Hydro Majestic Hotel

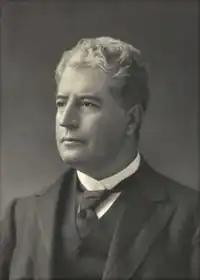
Edmund Barton

As well as Dame Nellie Melba and Dame Clara Butt, other famous guests of the hotel have included: munitions heiress Bertha Krupp, who donated a Bechstein grand piano to the hotel; Sir Arthur Conan Doyle, author of Sherlock Holmes, for whom the Blue Mountains were the inspiration for "The Lost World"; and more recently, Russell Crowe who was asked to remove his baseball cap while dining in the Great Dining Hall in 1994.